University of Applied Sciences of the Grisons

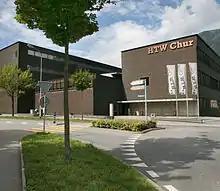
Location A

The University of Applied Sciences of the Grisons was founded in 1963 as the "Evening Technical College Chur". In 1972, it was officially recognized as a Higher Technical Institute by federal decree. Several years later, they also introduced business-related study programs. The first full-time study programs were offered in 1990.